Bute House Agreement

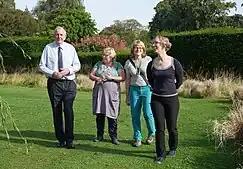
Green minister Lorna Slater (furthest right) announcing legal targets for nature recovery

Six matters are excluded from the Bute House Agreement, meaning the Greens are free to vote against the Scottish Government on these matters, and the Government is free to seek votes from other parties on these issues. These matters (except where mentioned in the agreement) include: